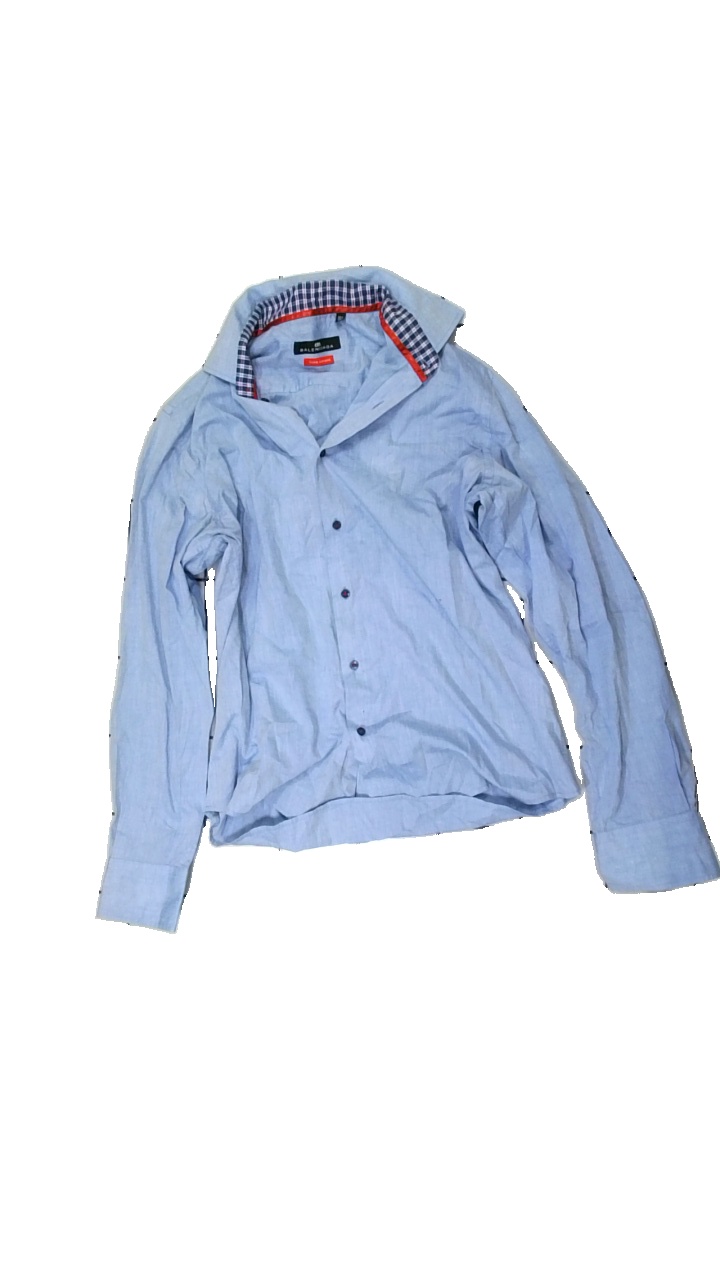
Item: Shirt (Men)
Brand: Balenciaga
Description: high end brand, male blue tight shirt
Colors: White, Red, Blue
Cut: Tight
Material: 64% Polyester 36% Cotton
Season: All
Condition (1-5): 4
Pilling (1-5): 5
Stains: Minor
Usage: Reuse
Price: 150-250